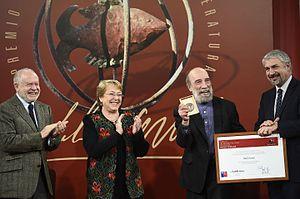
Raúl Zurita Canessa est un poète chilien, prix national de littérature du Chili 2000 et prix ibéro-américain de poésie Pablo Neruda 2016.